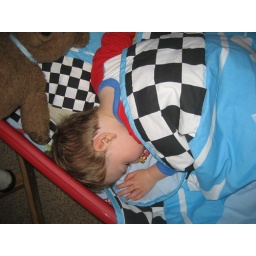
Nicholas' first night in his big boy race car bed.